Answer in natural language. Consider the 3D positions of the objects in the scene and not just the 2D positions in the image. Is the centerpoint of  Television at a higher height than white colour dining table? Choose between the following options: yes or no
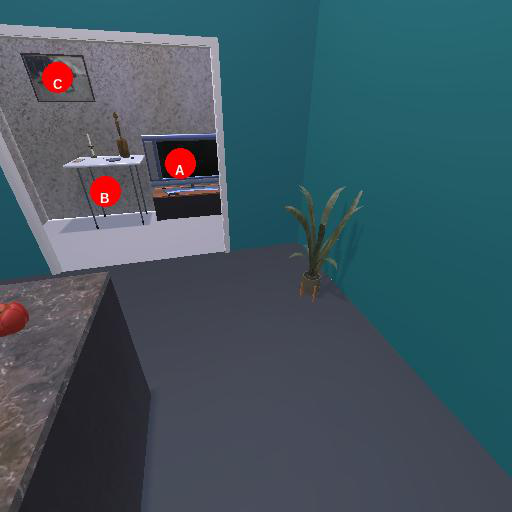
<answer>yes</answer>